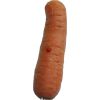
Label: Carrot 1